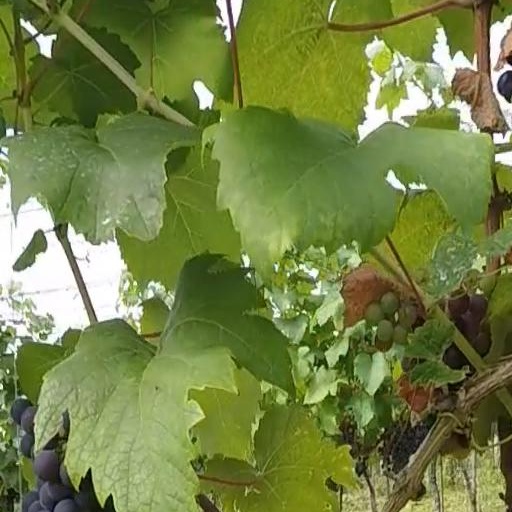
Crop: grape